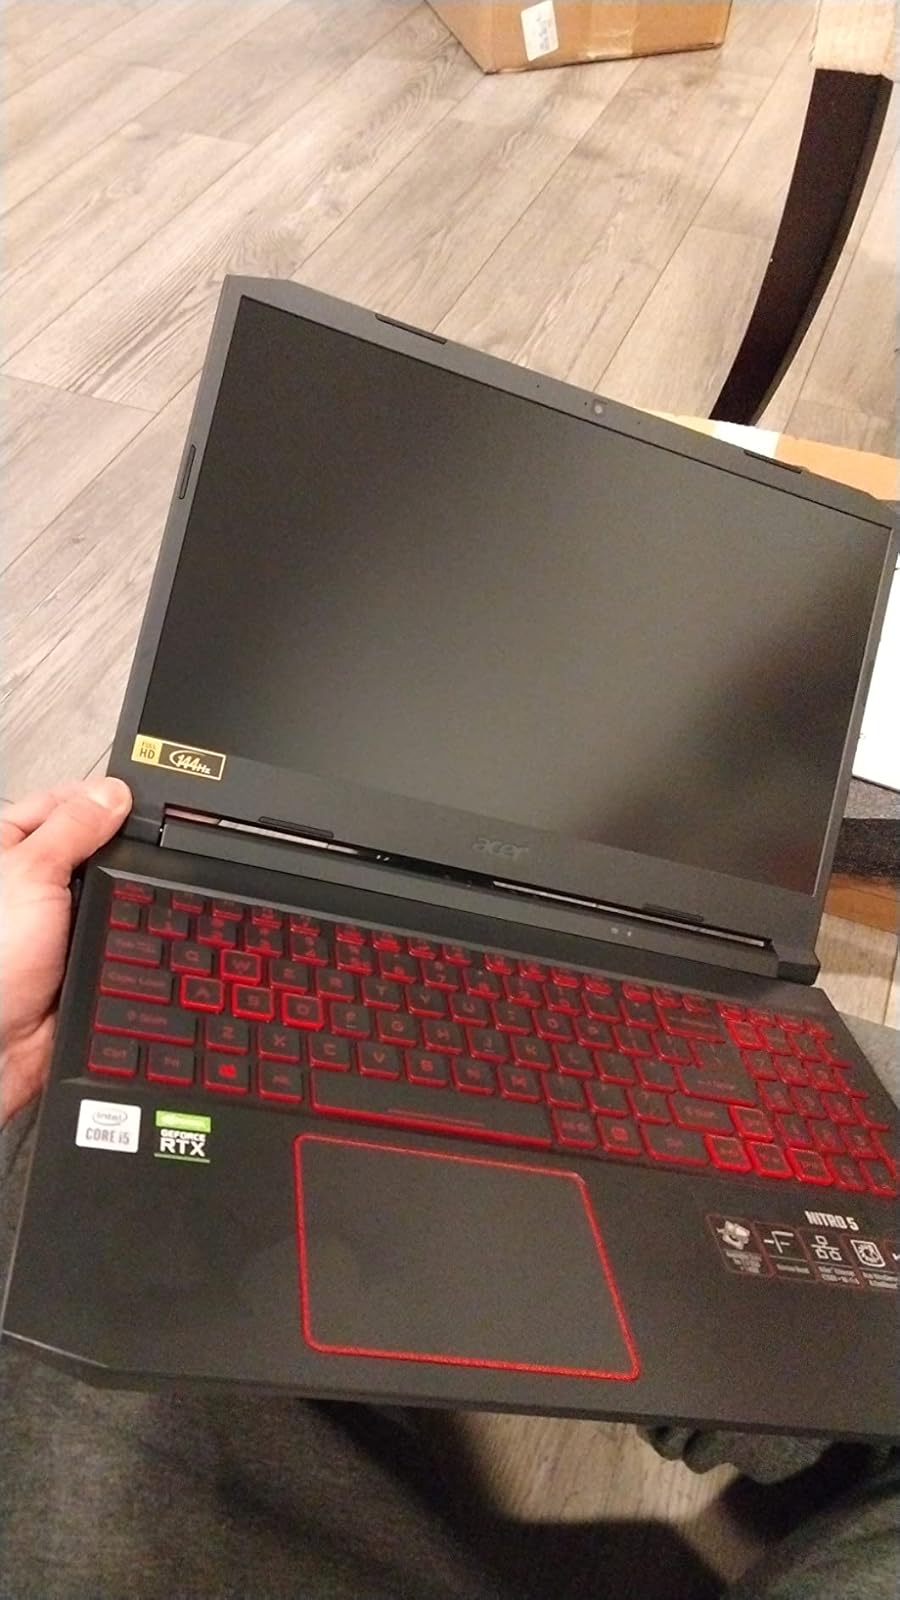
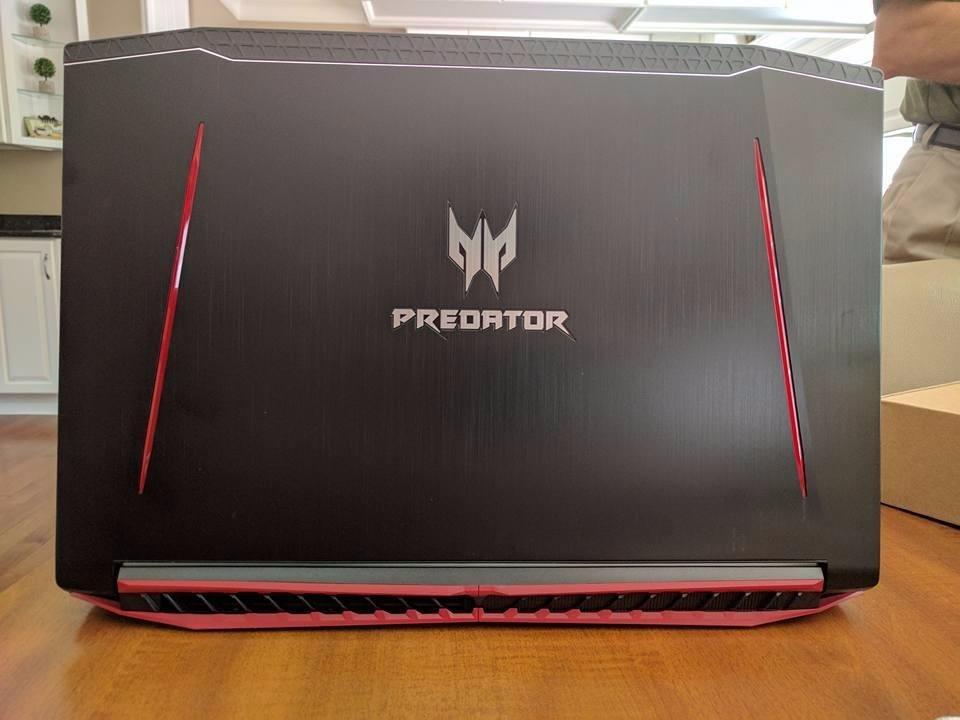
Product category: laptop
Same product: no